Orchard Road Presbyterian Church

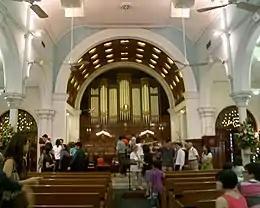
Interior of the church

The building is single storey structure with tiled pitched roofs, with a Palladian-styled facade facing Orchard Road. The dominant feature of the facade is the Serlian motif (also called a Palladian window) – a central arched opening flanked by openings on either side with flat entablatures. The motif forms the porch which is supported by double Ionic columns, and a smaller version with single columns is repeated above the porch. The front facade has finials at the four corners of the tower, and it is topped by a cupola supported by columns.